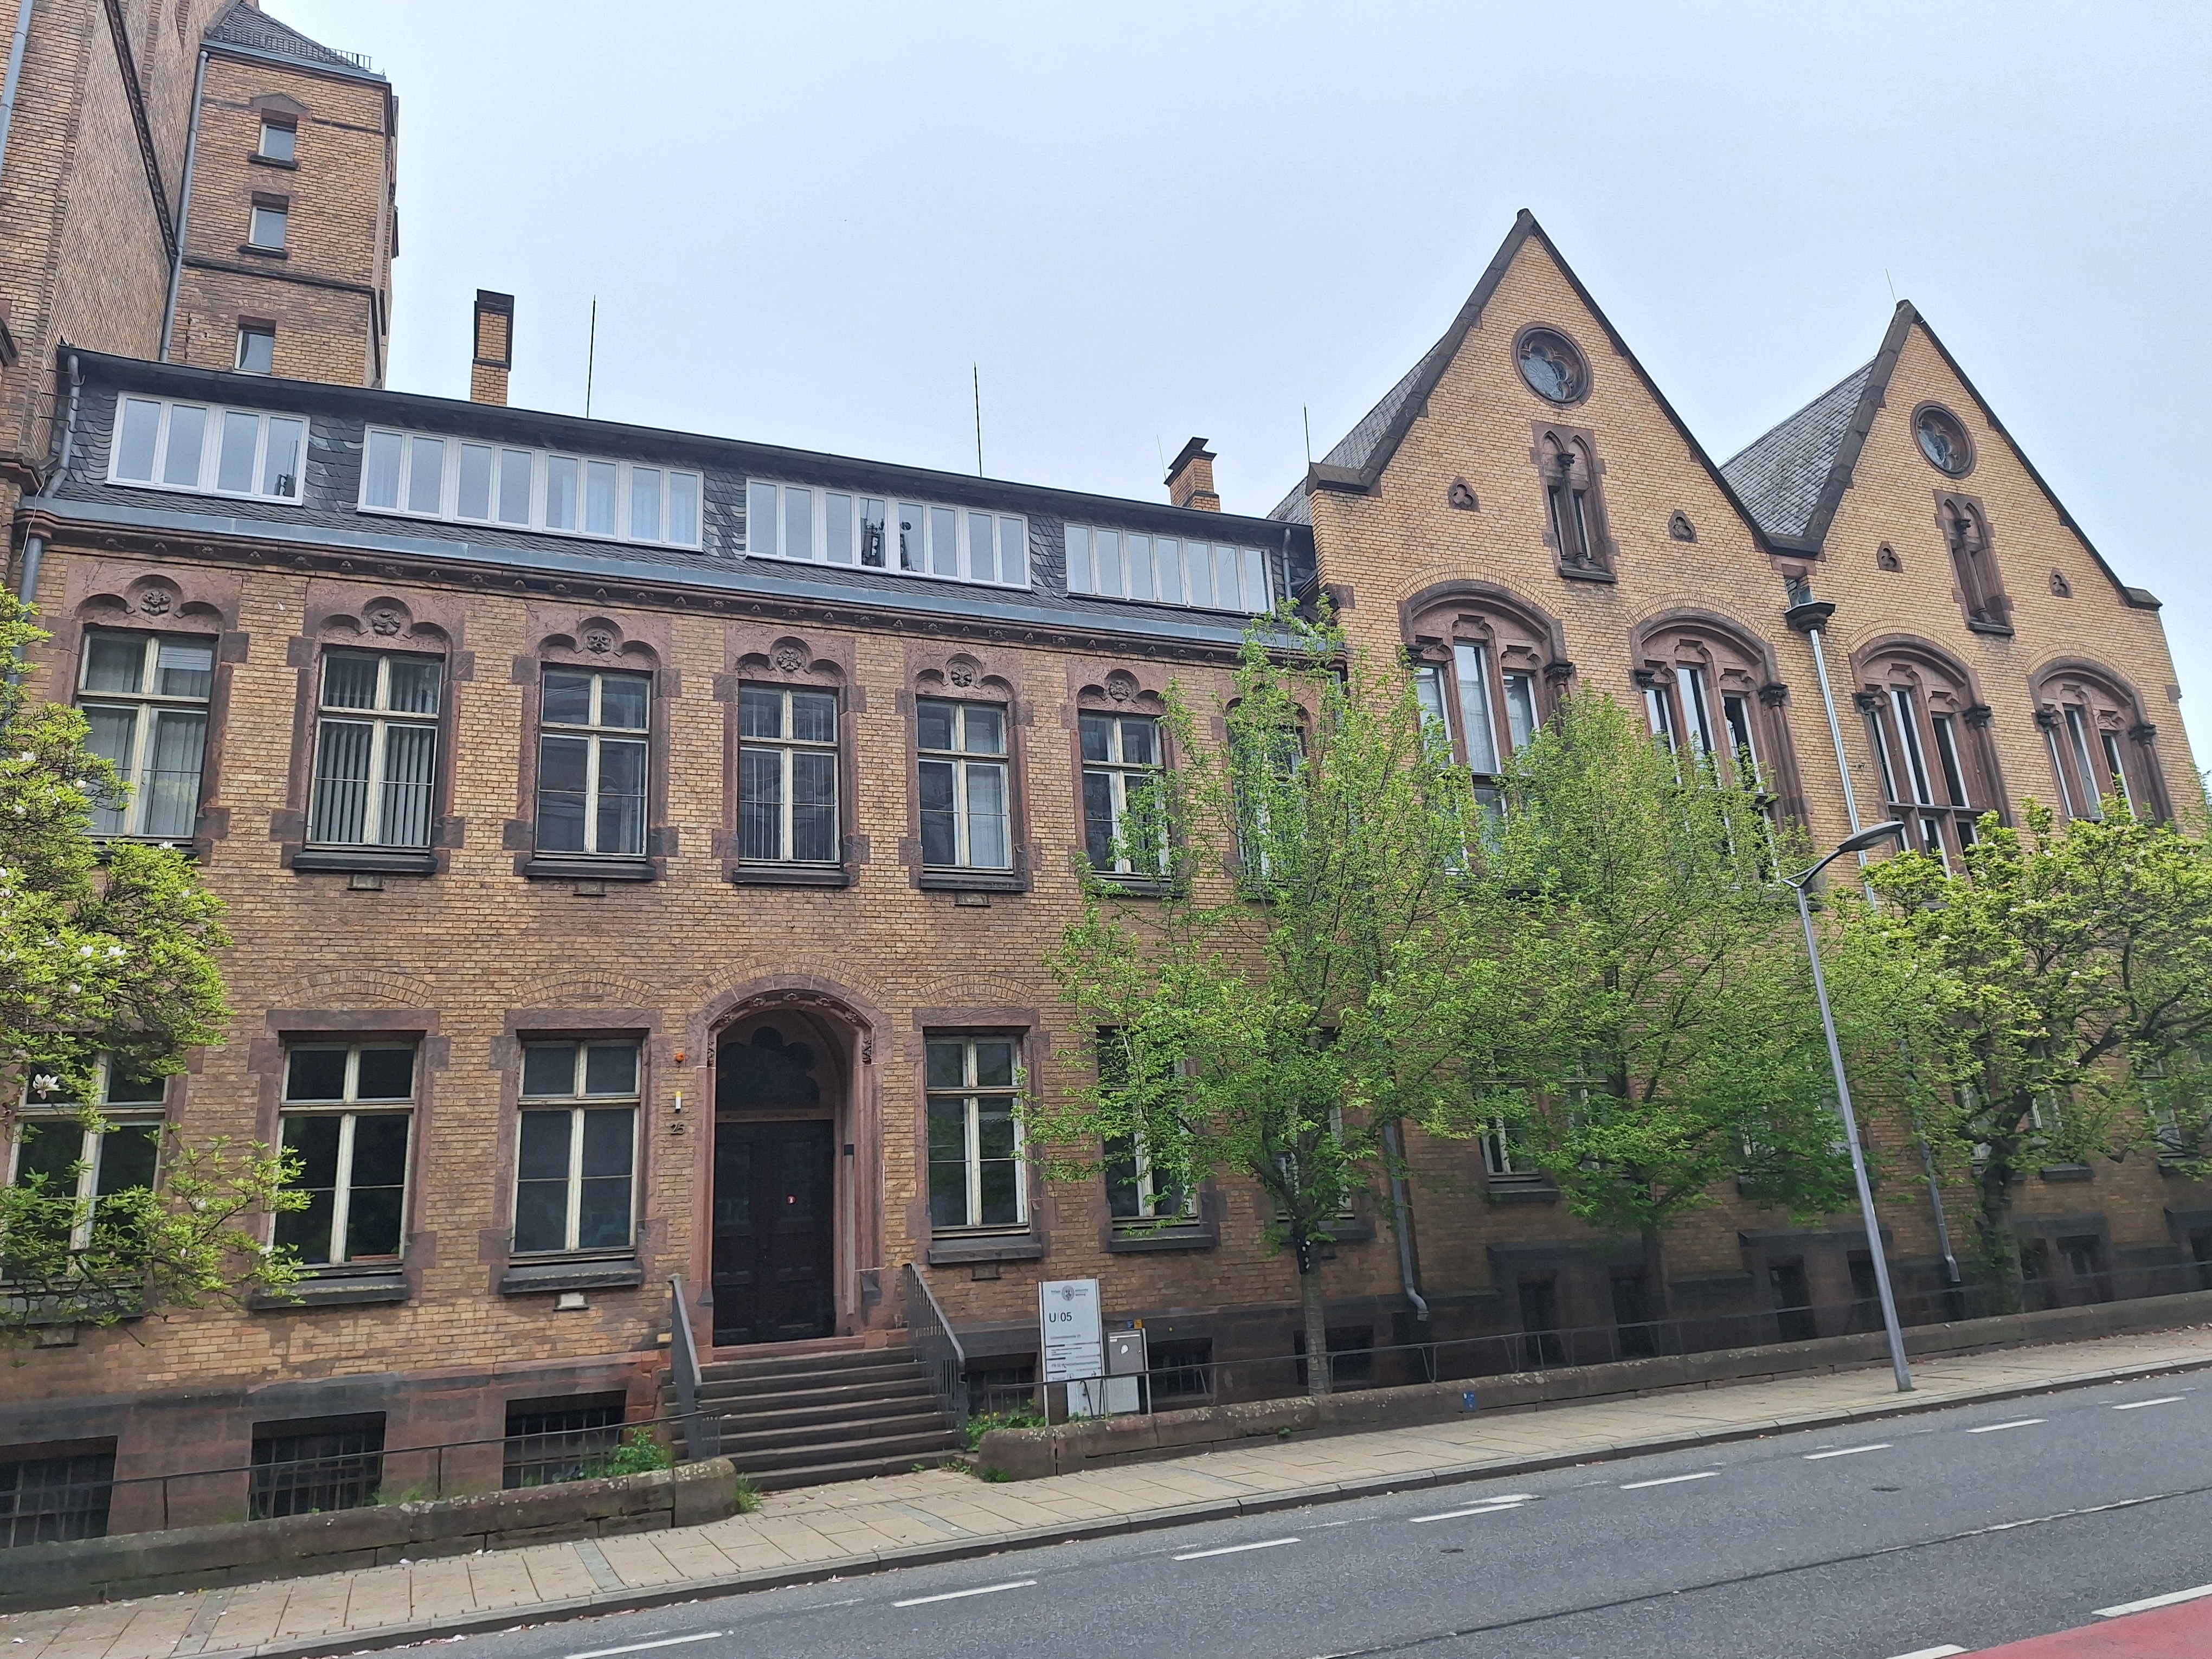
Building: Universitätsstraße 25